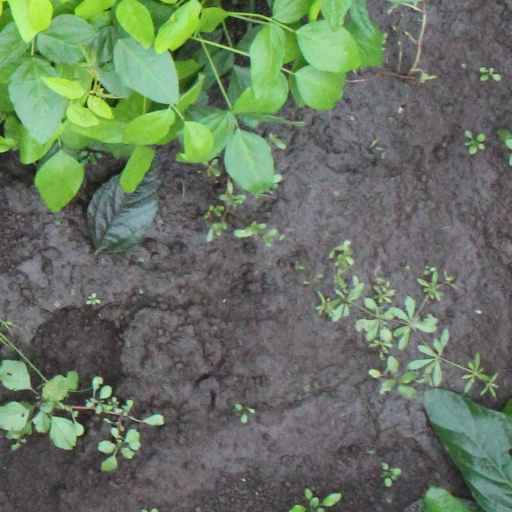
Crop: soybean